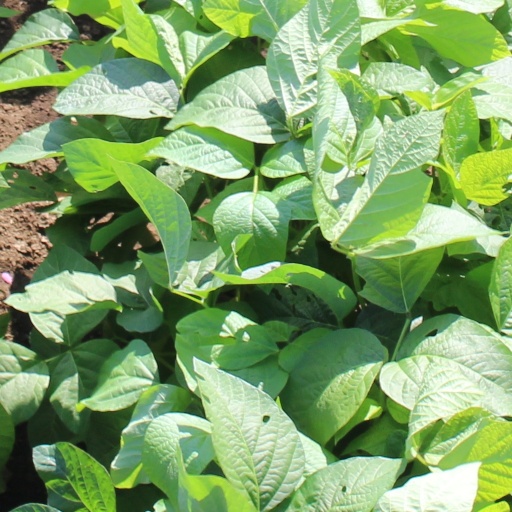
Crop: soybean